Markov chain

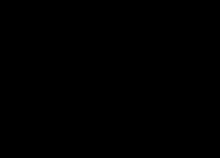
A state diagram that represents the PageRank algorithm with a transitional probability of M, or formula_109

The PageRank of a webpage as used by Google is defined by a Markov chain. It is the probability to be at page formula_110 in the stationary distribution on the following Markov chain on all (known) webpages. If formula_111 is the number of known webpages, and a page formula_110 has formula_113 links to it then it has transition probability formula_109 for all pages that are linked to and formula_115 for all pages that are not linked to. The parameter formula_116 is taken to be about 0.15.